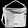
Label: Bag